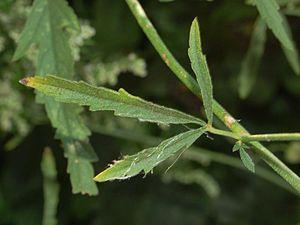
Althaea est un genre de plantes de la famille des Malvaceae. Il contient notamment les guimauves.